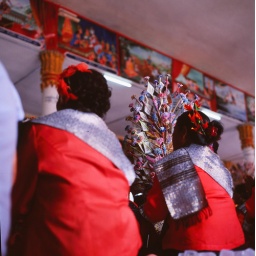
girls in red